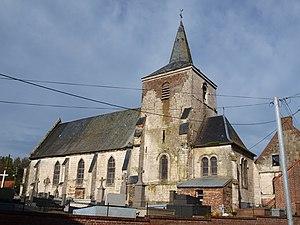
Inghem (Pas de Calais, France)
Inghem est depuis le 1ᵉʳ septembre 2016 une commune déléguée de Bellinghem et une ancienne commune française située dans le département du Pas-de-Calais en région Hauts-de-France.